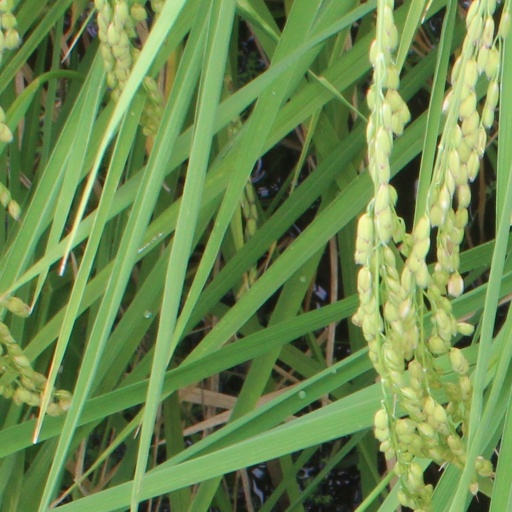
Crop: rice